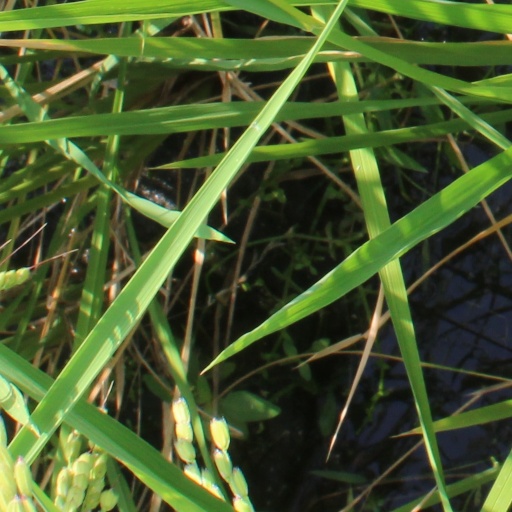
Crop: rice